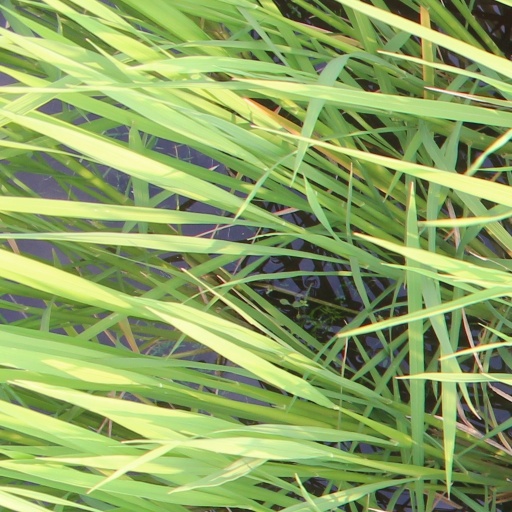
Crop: rice